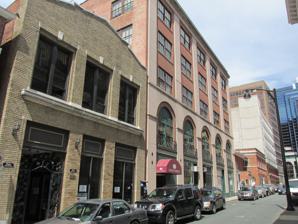
Building: Lewis Street Block
Country: United States of America
Year built: 1850
United States historic place Lewis Street Block U.S. National Register of Historic Places U.S. Historic district Show map of Connecticut Show map of the United States Location 1-33, 24-36 Lewis St., 8-28 Trumbull St., Hartford, Connecticut Coordinates 41°45′54″N 72°40′33″W / 41.76500°N 72.67583°W / 41.76500; -72.67583 Area 5 acres (2.0 ha) Built 1850 ( 1850 ) Architect Rowell, Lewis; Et al. Architectural style Greek Revival, Italianate NRHP reference No. 76001991 Added to NRHP January 30, 1976 The Lewis Street Block is a historic district encompassing the southern half of Lewis Street and some adjacent buildings in downtown Hartford, Connecticut .  The streetscape is reminiscent of a mid-19th century city street, with architecture extending from that period into the early 20th century.  The district was listed on the National Register of Historic Places in 1976. Description and history Lewis Street historically marked the western edge of Hartford's developed city center, extending north-south between Pearl and Trumbull Streets. It was deeded to the city in 1798, and was little more than an alley until 1841, when it was widened and named Wells Street.  It was renamed Lewis Street in 1883, in honor of Lewis Rowell, its principal landowner.  The streetscape is divided, with the northern end near Pearl Street now taken over by modern development.  The southern half of the block includes five buildings dating to the 1850s, and modestly scaled late 19th and early 20th-century commercial buildings.  It is downtown Hartford's only surviving example of this type of mid-to-late 19th-century streetscape. The west side of the southern half of Lewis Street is lined by three 1850s houses, now adapted as commercial office space, with two low-rise office buildings built in the 1920s.  The latter two are modest in scale and styled in the Classical Revival.  The three houses were built in the 1950s by Lewis Rowell, one of them as his personal residence.  The east side of the street has three more 1850s brick houses, possibly built by Austin Daniels, and a substantial Georgian Revival building erected in 1908 to house the church offices of the adjacent First Church of Christ .  These buildings are all owned by either the church, or by Hartford's University Club. See also National Register of Historic Places listings in Hartford, Connecticut References